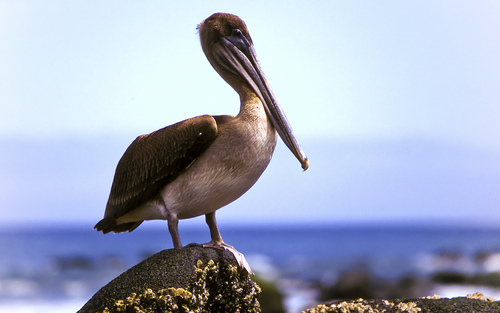
this brown bird has brown long bill, belly and breast, brown wings and black eyebrowa larger sized bird with a long neck and a very long, stout bill
this is a bird with a white belly, brown wings and a long pointy beak.
this is a large, brown bird with a tan breast and long, skinny bill.
a bird with a massive downwward hooked bill, long neck and large head.
this bird is brown with white and has a long, pointy beak.
this bird has wings that are brown and has a long billthe large bird has light colored feathers on it's stomach with dark feathers on its wings and a long dark bill.
this is a midsize water dwelling bird with a long pointy beak the length of the body, and a long neck which is about the same.
this bird is brown with white and has a long, pointy beak.
Species: Brown Pelican